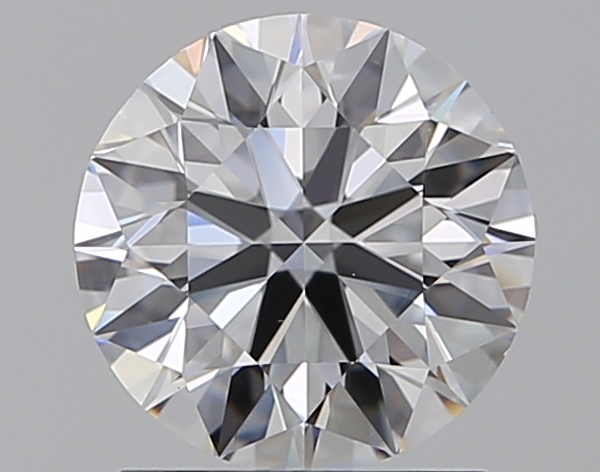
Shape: round
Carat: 1.5
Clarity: VS1
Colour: D
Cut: EX
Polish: EX
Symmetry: EX
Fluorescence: N
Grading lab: GIA
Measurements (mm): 7.28 x 7.33 x 4.52